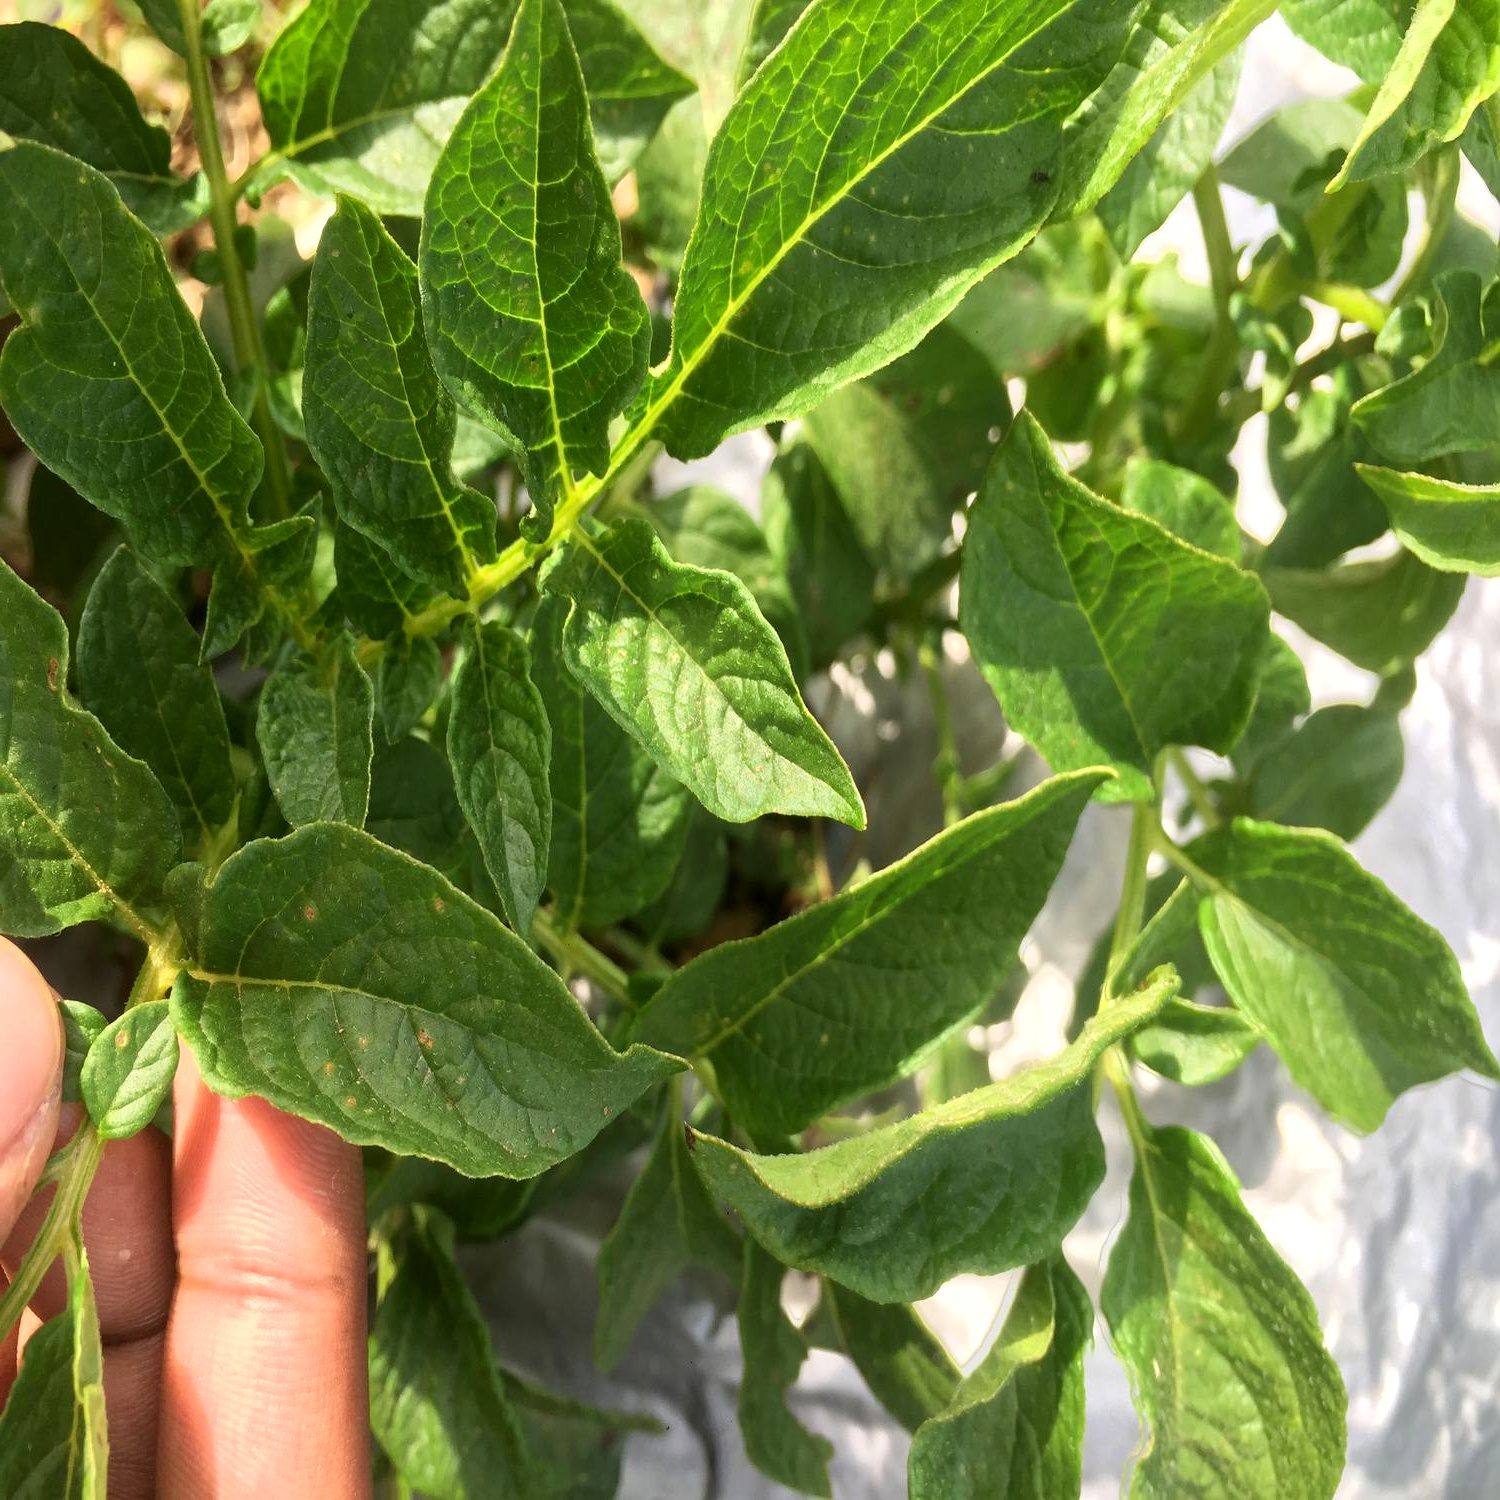
Etiqueta: Virus